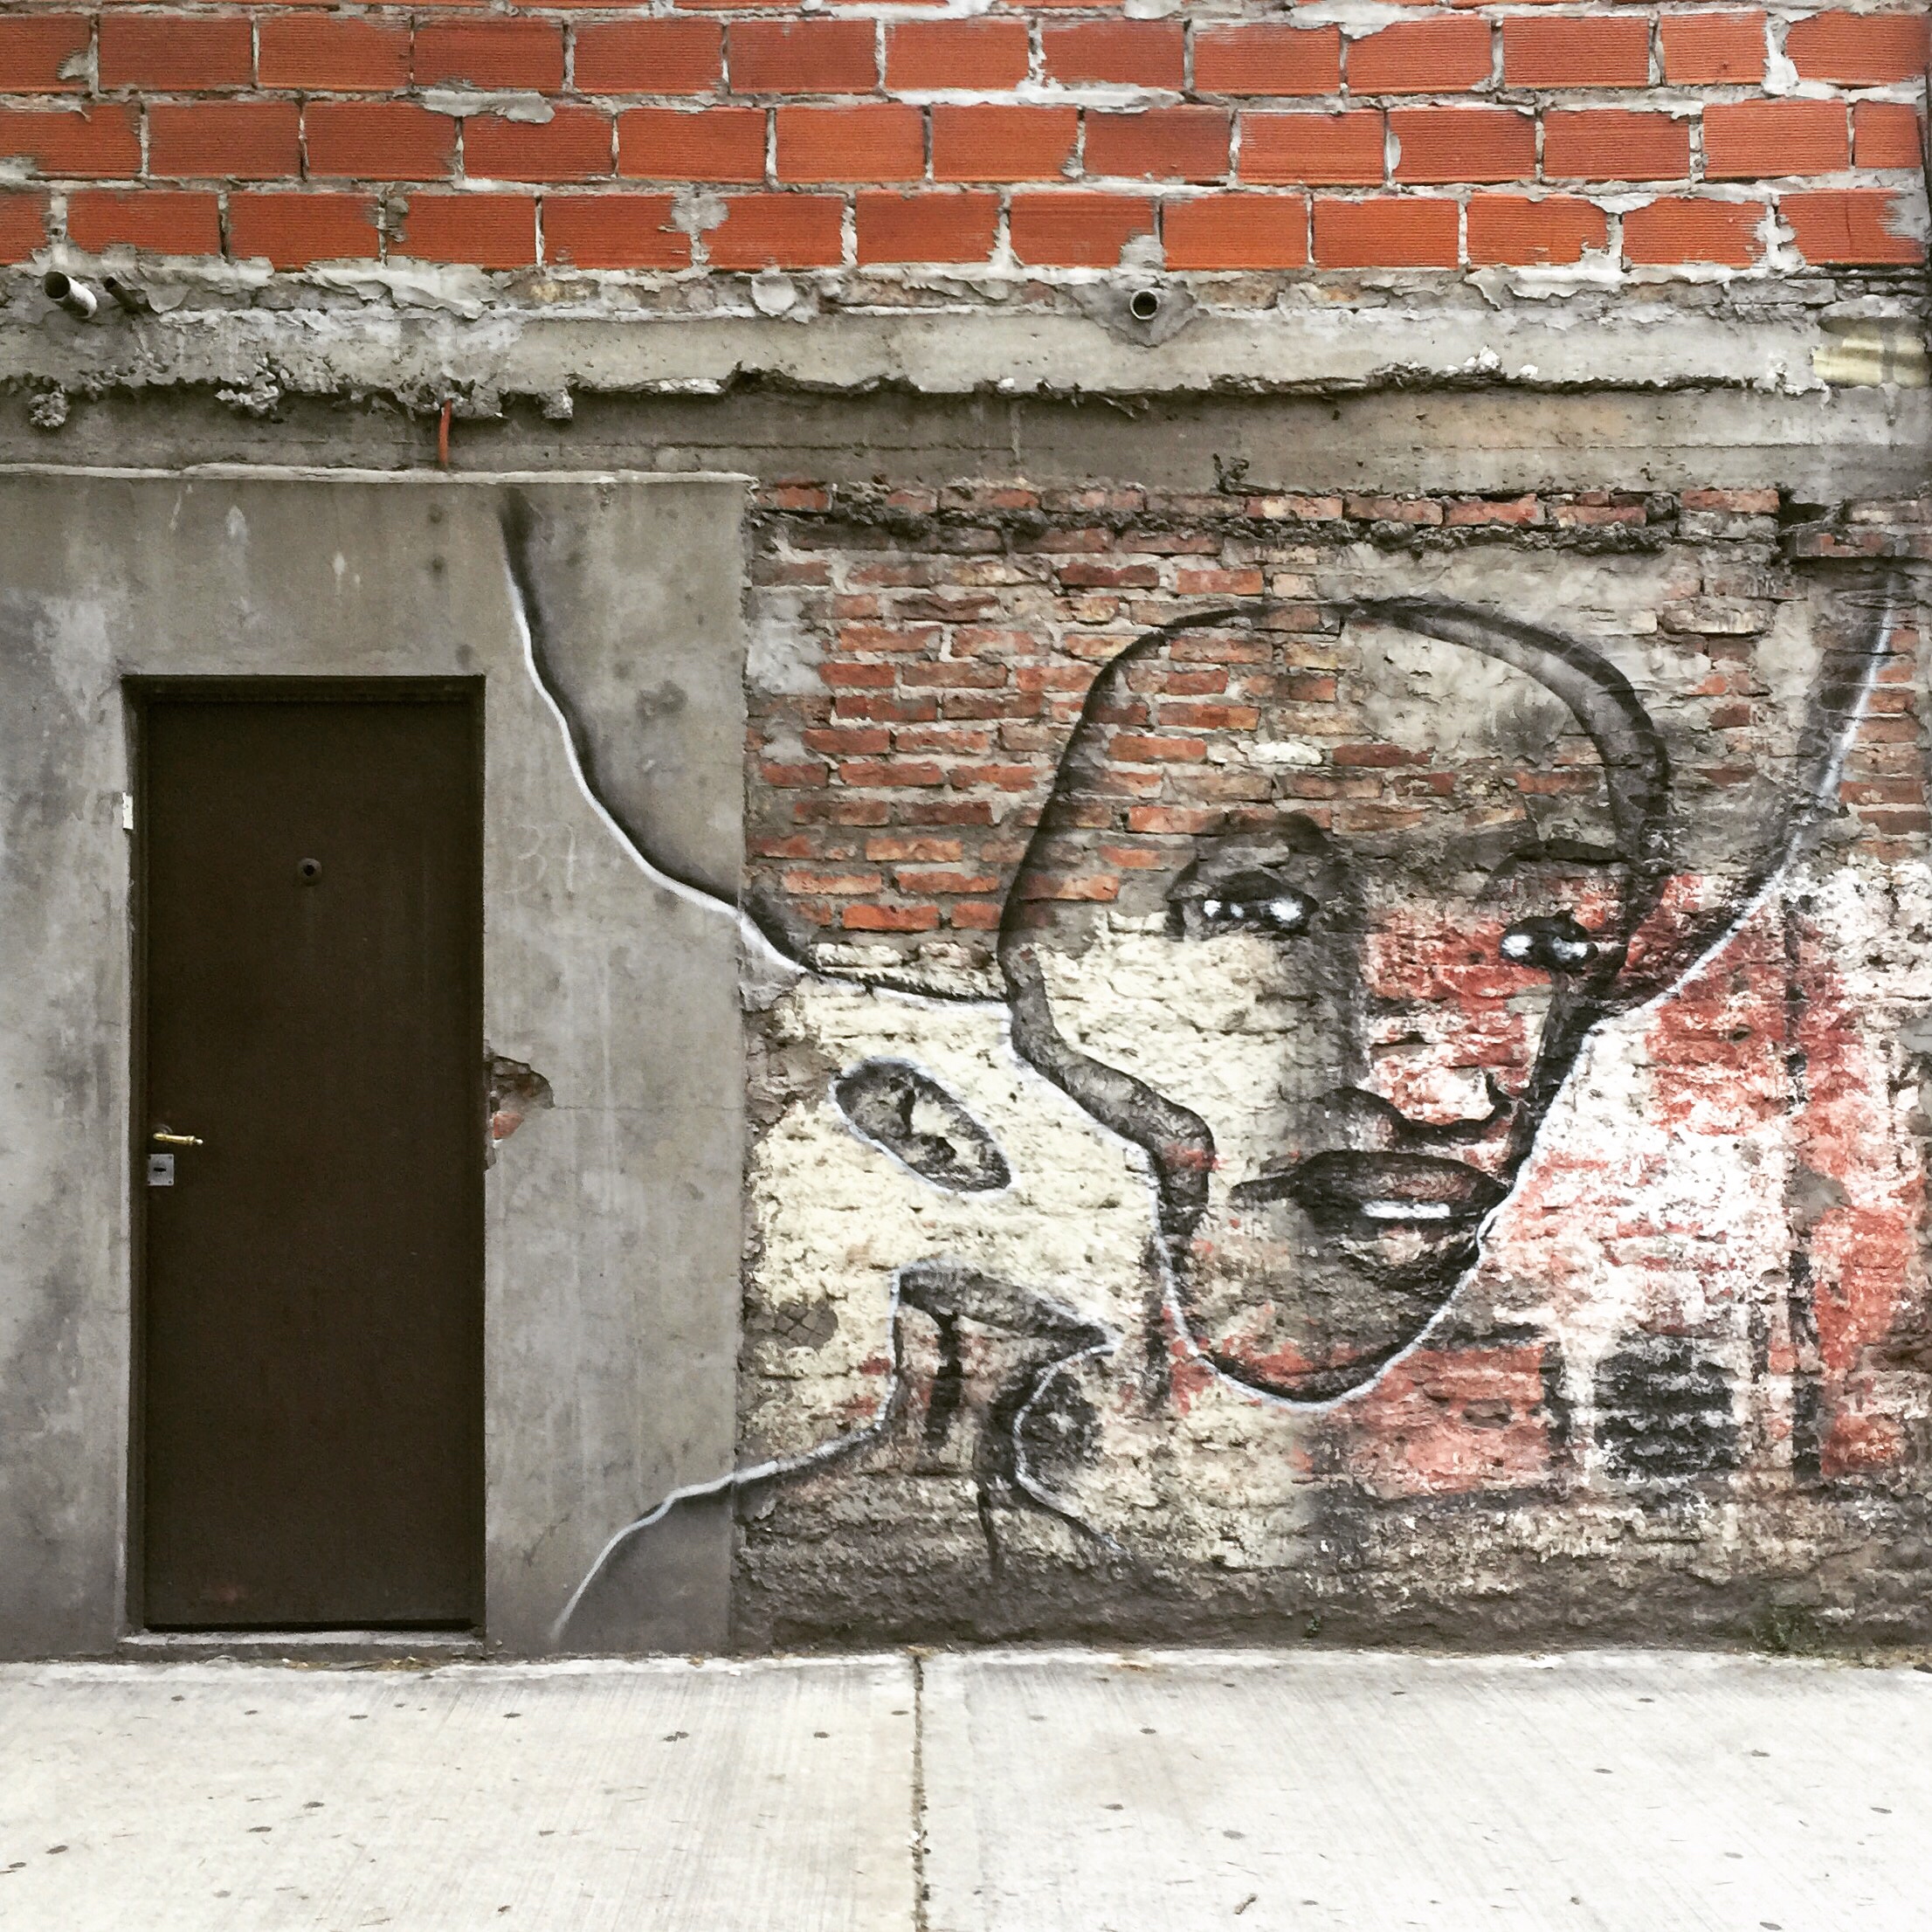
iphone, road, street, wall, graffiti, street art, art, infrastructure, mural, instagram, argentina, iphoneography, project365, squareformat, rodrigoparedes, buenosaires, ar, iphone6plus, 258, urban area